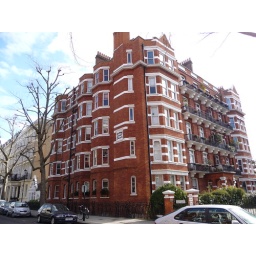
This beautiful building is located at the corner of Warwick road and Trebovir Road, near Earl's Court.